Nova Rock Festival

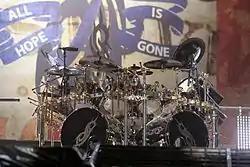
Slipknot drummer Joey Jordison performing at Nova Rock in 2009.

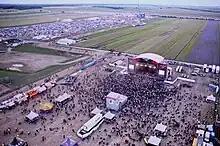
The Nova Rock festival Red Stage in 2010.

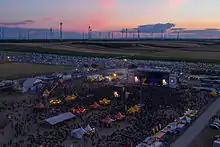
Blue Stage at Nova-Rock 2014

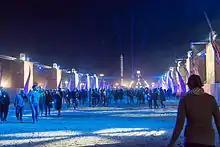
Highway to Hell 2014

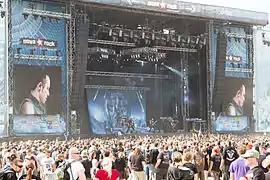
Trivium on Blue Stage

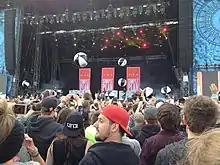
Simple Plan on Blue Stage

2022 was the first festival since 2019 due to the COVID-19 pandemic. Attempts were made to organize the festival in both 2020 and 2021, but were inevitably cancelled due to concerns with the virus.